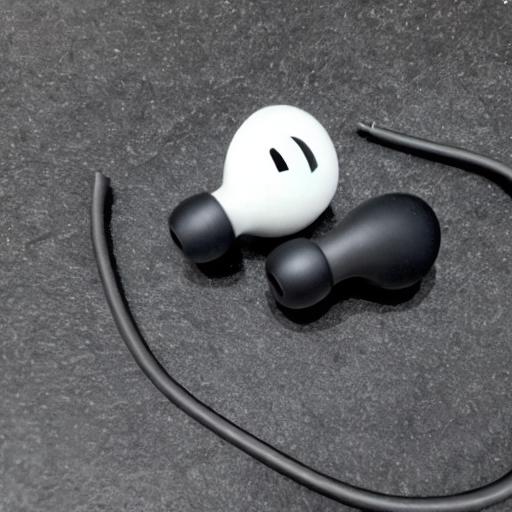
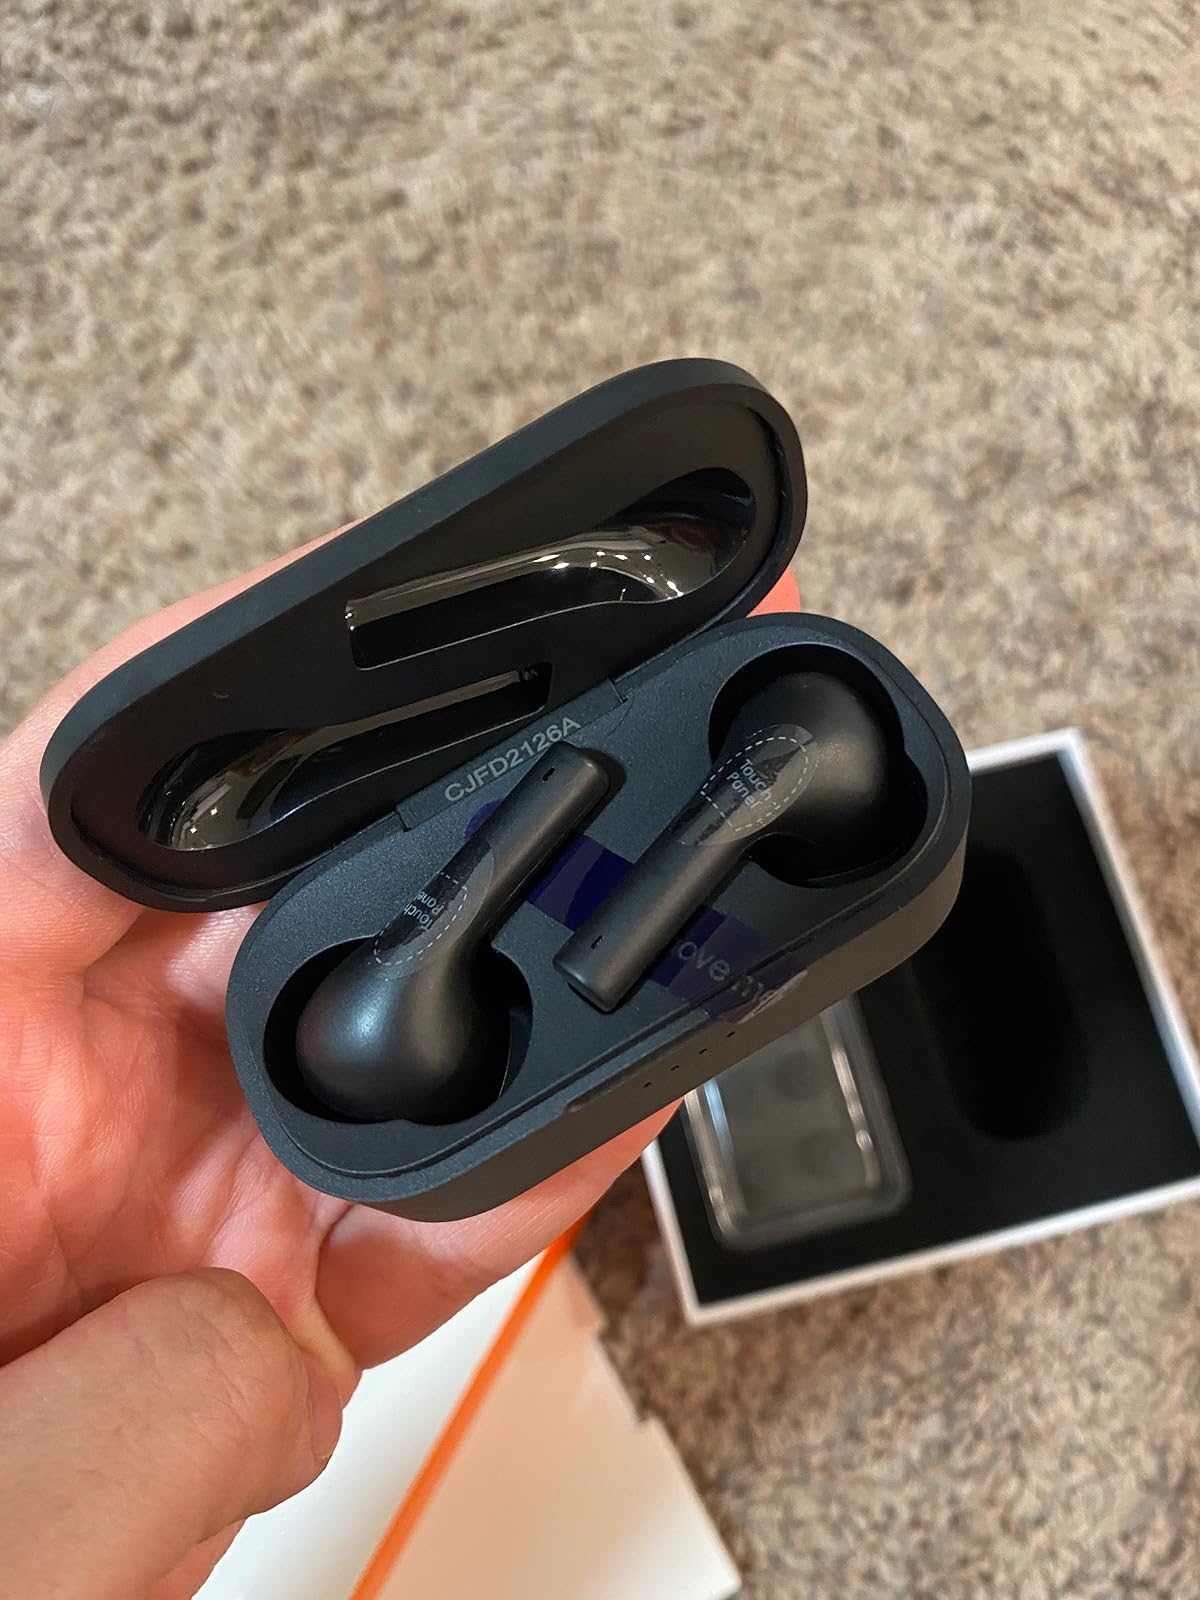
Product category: earbuds
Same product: no